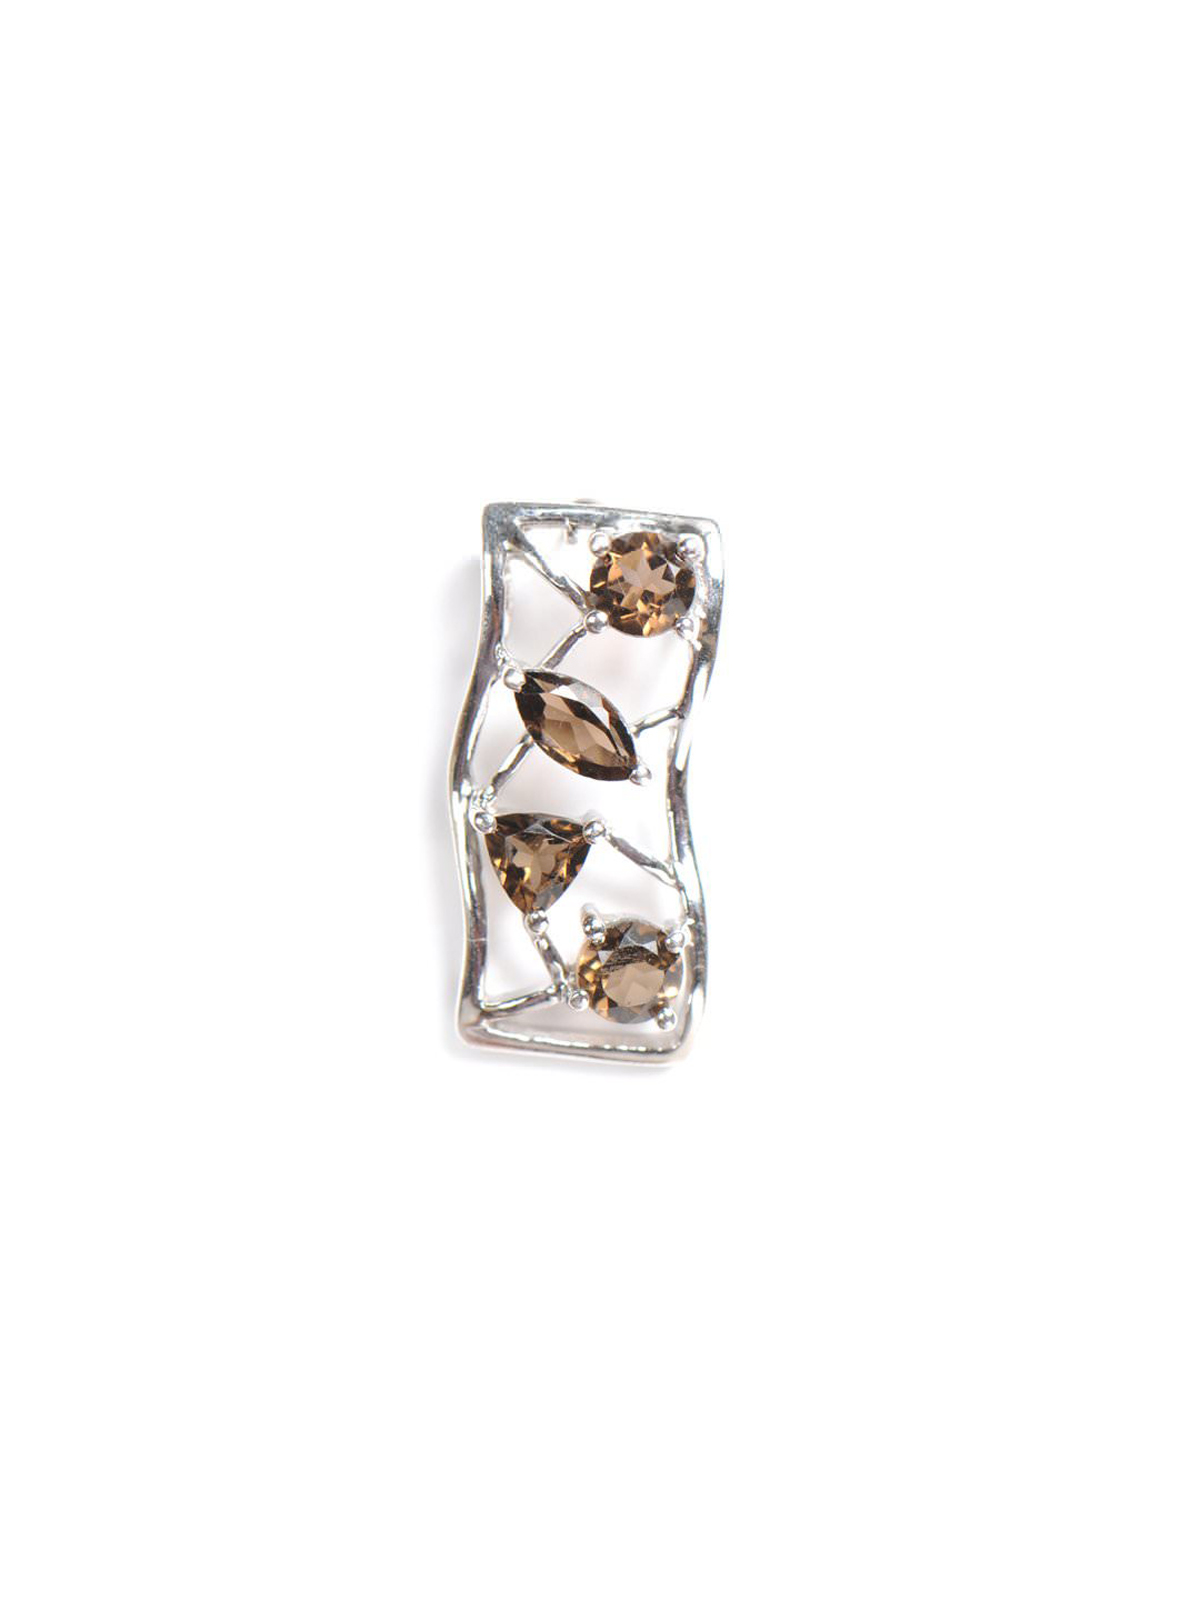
Allen Solly Woman Women Brown Pendant
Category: Accessories / Jewellery / Pendant
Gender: Women
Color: Brown
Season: Fall 2012
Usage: Casual